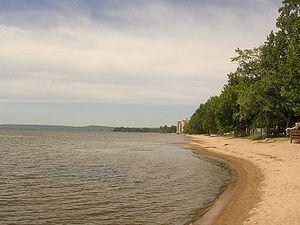
Le lac Nipissing est un lac situé dans la province canadienne de l'Ontario.